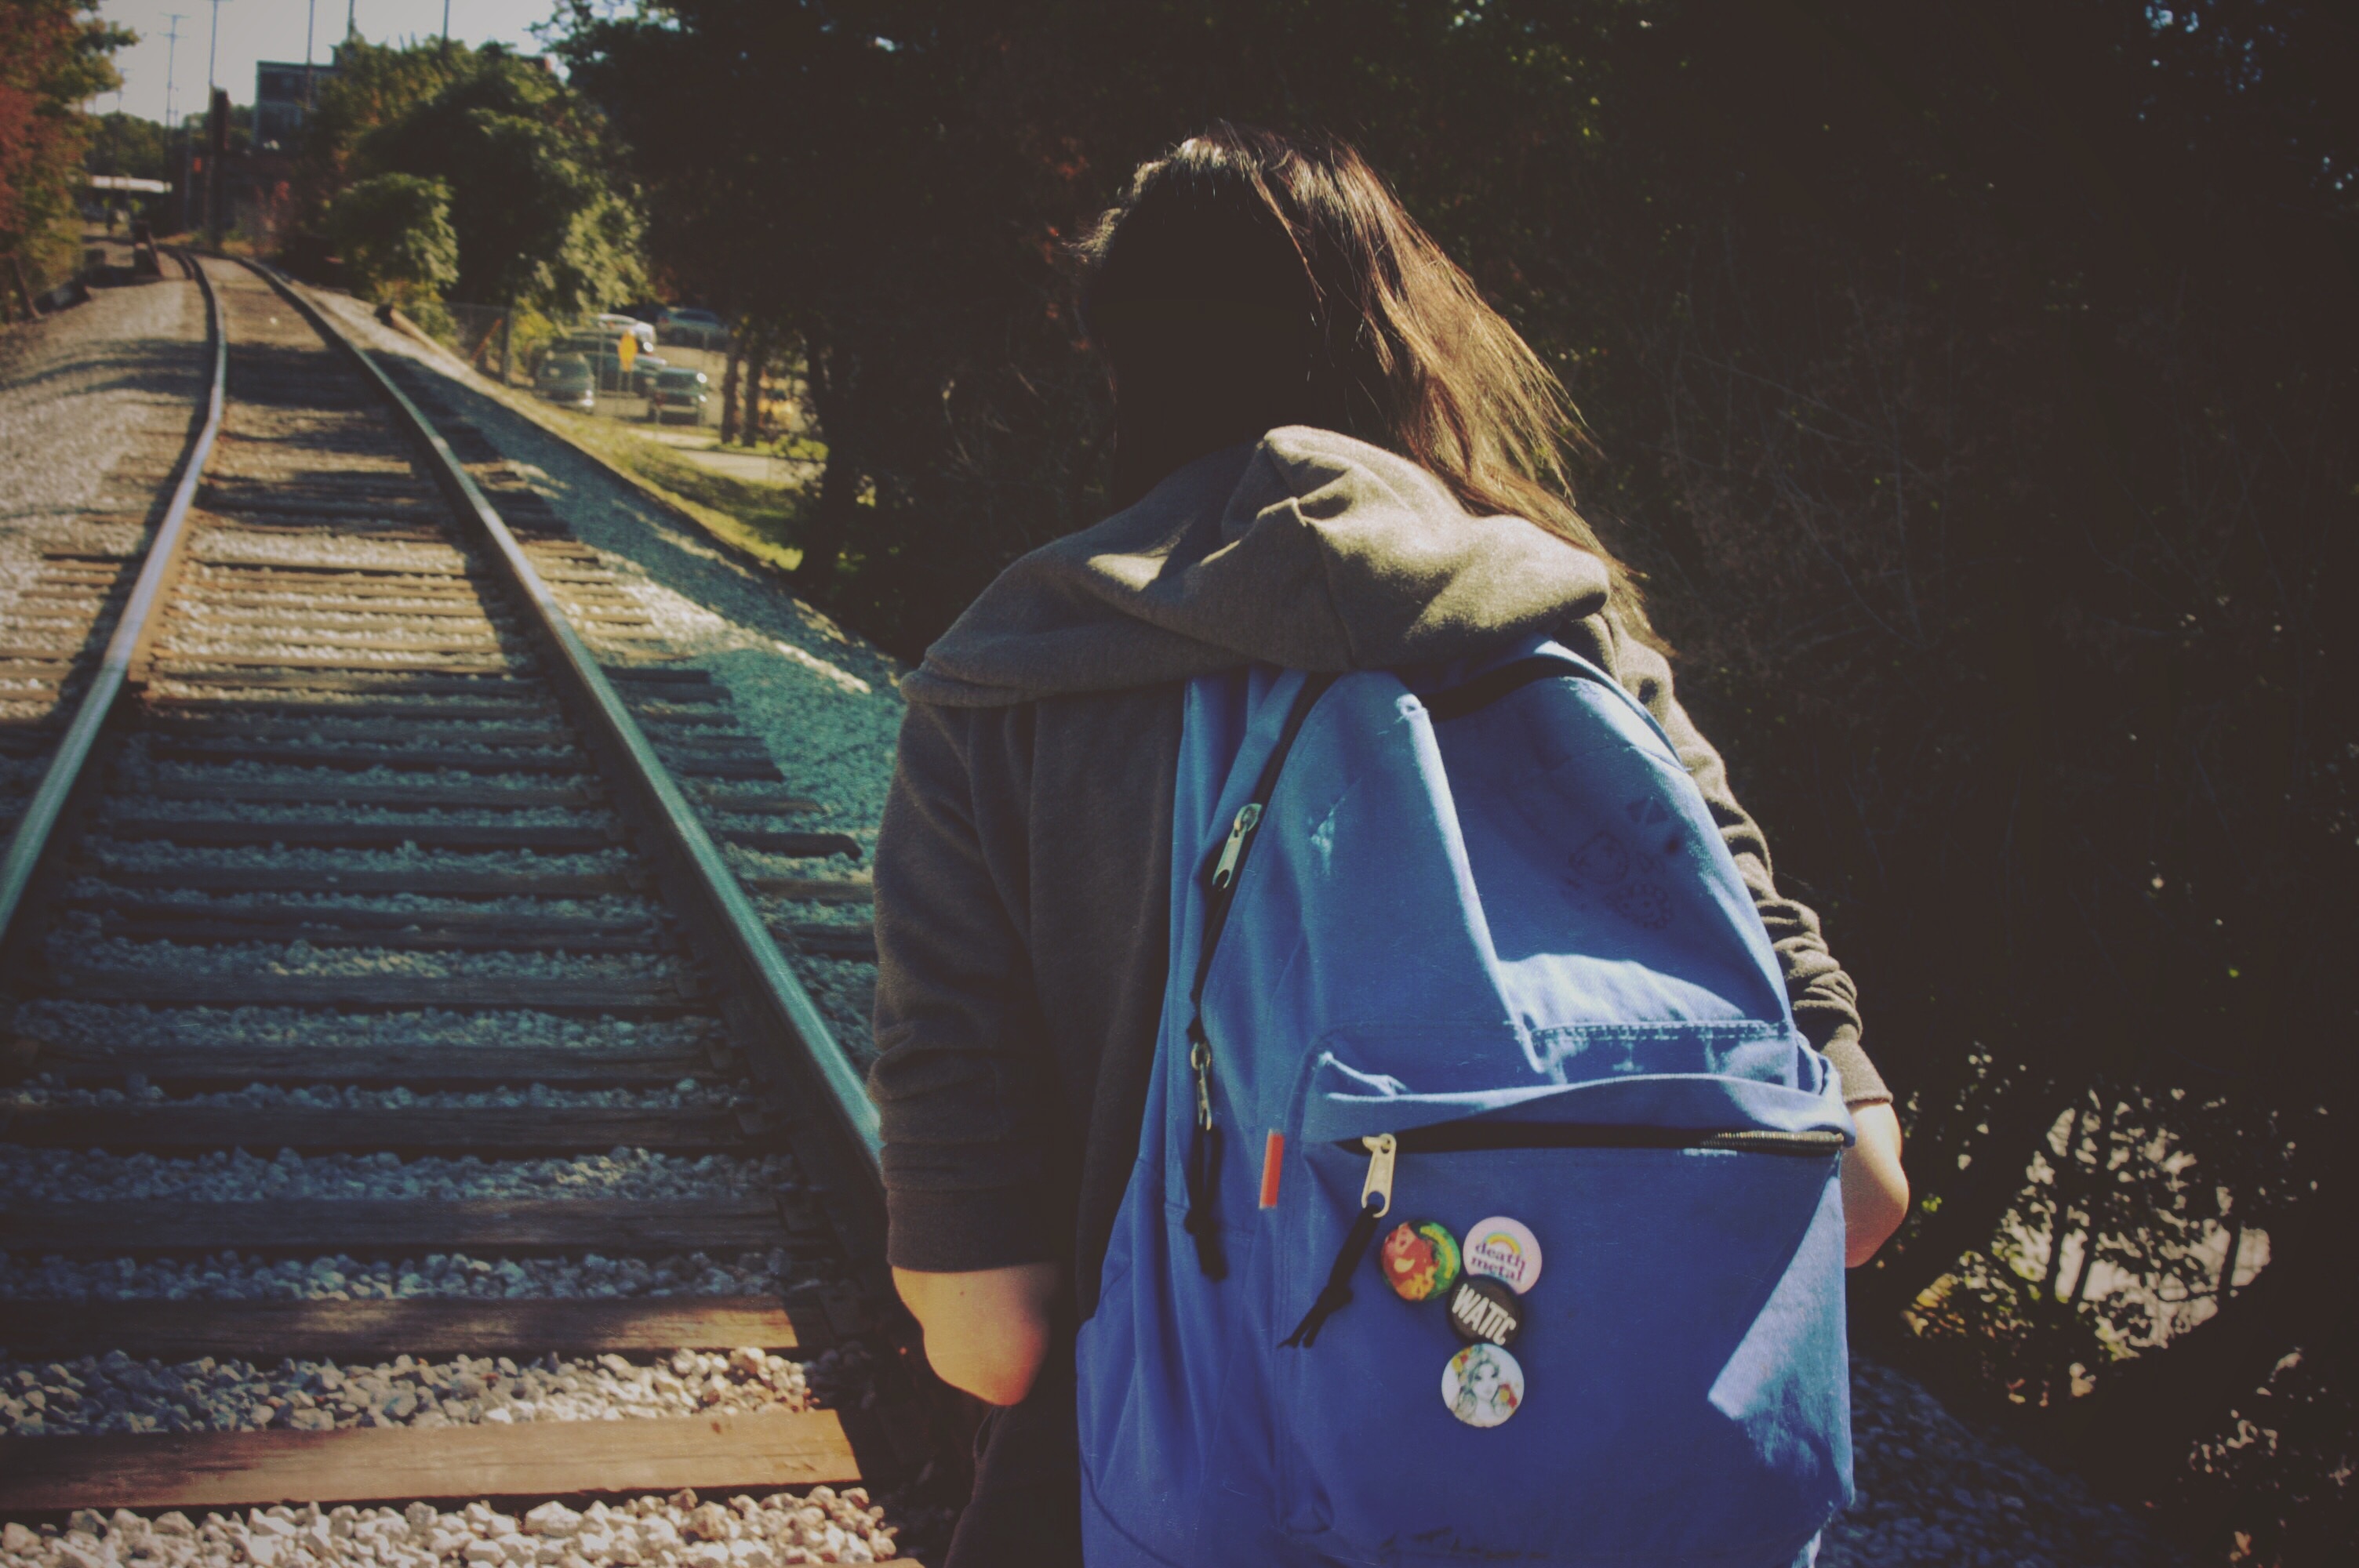
vehicle, blue, screenshot